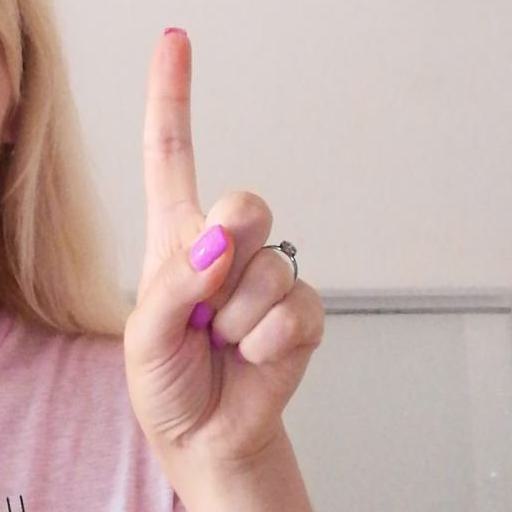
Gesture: one